List of JKT48 members

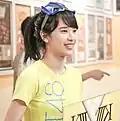
Beby C. Anadilla, the only member to be ranked in all 6 of JKT48 single's members election.

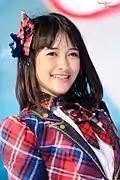
Devi Kinal Putri, member with the most consecutive single appearances (3rd–18th singles, 2013–2018)

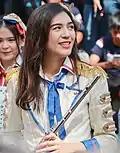
Gabriela Warouw, record holder for longest uninterrupted single team membership ( in Team J) and the group's last pre-2014 member.

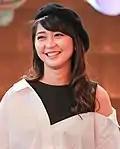
Jessica Veranda

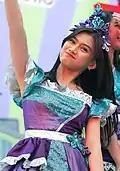
Melody Laksani

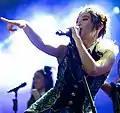
Nabilah Ratna has the longest tenure as the group's youngest member (2011–2014)

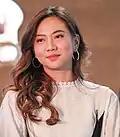
Shania Junianatha, the joint-most featured member in JKT48 singles; she appeared in 18 of its first 21 A-side singles (2013–2018).

The 28 first generation members of JKT48 were selected out of approximately 1,200 applicants. Following interviews in September 2011 and auditions held 8–9 October 2011, 51 candidates were selected to proceed to the second round. These finalists were judged based on their dance performance to AKB48's single "Heavy Rotation", and singing a song of their choice. Members were announced following a six-hour final audition session on 2 November 2011. They were placed in Team J.